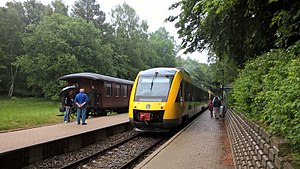
Mårum Station
Mårum Station er en dansk jernbanestation i Gribskov.